Ceratosaurus

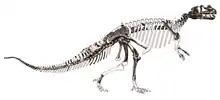
Reconstruction of the holotype specimen of "C. nasicornis" by Charles W. Gilmore, 1920, showing known elements

In an 1892 paper, Marsh published the first skeletal reconstruction of "Ceratosaurus", which depicts the animal at in length and in height. As noted by Gilmore in 1920, the trunk was depicted much too long in this reconstruction, incorporating at least six dorsal vertebrae too many. This error was repeated in several subsequent publications, including the first life reconstruction, which was drawn in 1899 by Frank Bond under the guidance of Charles R. Knight, but not published until 1920. A more accurate life reconstruction, published in 1901, was produced by Joseph M. Gleeson, again under Knight's supervision. The holotype was mounted by Gilmore in 1910 and 1911. Since then, it was exhibited at the National Museum of Natural History. Most early reconstructions show "Ceratosaurus" in an upright posture, with the tail dragging on the ground. Gilmore's mount of the holotype, in contrast, was very ahead of its time. Inspired by the upper thigh bones, which were found angled against the lower leg, he depicted the mount as a running animal with a horizontal posture and a tail that did not make contact with the ground. Because of the strong flattening of the fossils, Gilmore mounted the specimen, not as a free-standing skeleton, but as a bas-relief within an artificial wall. With the bones being partly embedded in a plaque, scientific access was limited. In the course of the renovation of the museum's dinosaur exhibition between 2014 and 2019, the specimen was dismantled and freed from the encasing plaque. In the new exhibition, which was set to open in 2019, the mount was planned to be replaced by a free-standing cast and the original bones were to be stored in the museum collection to allow full access for scientists.